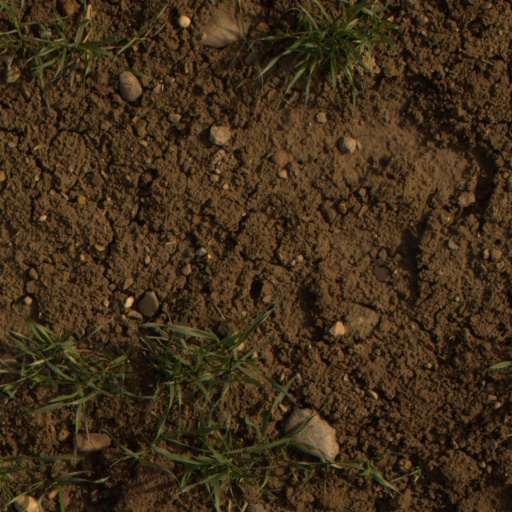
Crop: wheat